Razorblade Romance

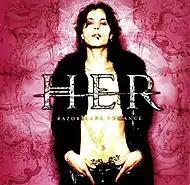
Cover art for "Razorblade Romance" under the moniker HER

HIM initially wanted to release "Razorblade Romance" in the fall of 1999 in Finland, in order to start a supporting tour, but BMG Germany refused, fearing the album would be bought there through importing. Thus it was decided that "Razorblade Romance" would be released simultaneously in Finland and internationally. "Join Me in Death" was released as the first single from the album in November 1999, and charted in seven countries, reaching number one in Finland and Germany. "Join Me in Death" would eventually be certified platinum in Finland, and gold in Germany and Austria. BMG had been reluctant to release the song as a single, but eventually complied, after the song was chosen to appear on the soundtrack of the 1999 science fiction film "The Thirteenth Floor". The version included in the film and released as a single was an early mix, not included on the finished album. Two music videos were produced for the song; the first featured the single mix as well as scenes from "The Thirteenth Floor", while the second was shot in England and directed by Billy Yukich. HIM was later invited to perform on Germany's "Top of the Pops" to promote the song. "Razorblade Romance" was released on 24 January 2000 and charted in six countries, peaking at number one in Finland, Germany and Austria. The album would eventually go double platinum in Finland, triple gold in Germany, and gold in Austria. "Razorblade Romance" also charted at number eight on the US Heatseekers Chart in January 2004, making it the band's first album to chart in the United States.